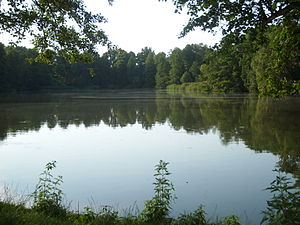
Waldsee (Berlin)
Waldsee set fra syd.
Waldsee er en sø i Hermsdorf i bydelen Reinickendorf i Berlin, Tyskland. Søen er 2,5 ha stor.